Cundinamarca Department

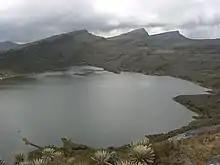
Chisaca Lake on the Sumapaz Paramo

Other major towns are Ubaté due to high livestock and dairy production. Guaduas, is an important cultural center. Chocontá and Fred are agricultural centers.